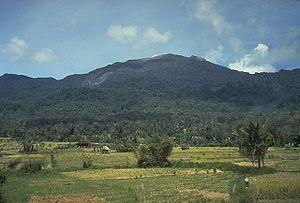
Le Sorikmarapi est un stratovolcan situé sur l'île de Sumatra en Indonésie. Son altitude est de 2 145 m et son cratère mesure 600 m de diamètre. C'est le point culminant du parc national de Batang Gadis. Sa dernière éruption date de 1986.
Le parc national de Batang Gadis est un parc national d'Indonésie situé dans le kabupaten de Mandailing Natal, dans la province de Sumatra du Nord. Il a été créé en mai 2004 par le gouvernement du kabupaten, une première dans l'histoire des parcs nationaux indonésiens, jusque-là créés par le gouvernement central.
Il existe quelque 50 parcs nationaux en Indonésie. Ceux-ci sont administrés par le ministère des Forêts de l'Indonésie.